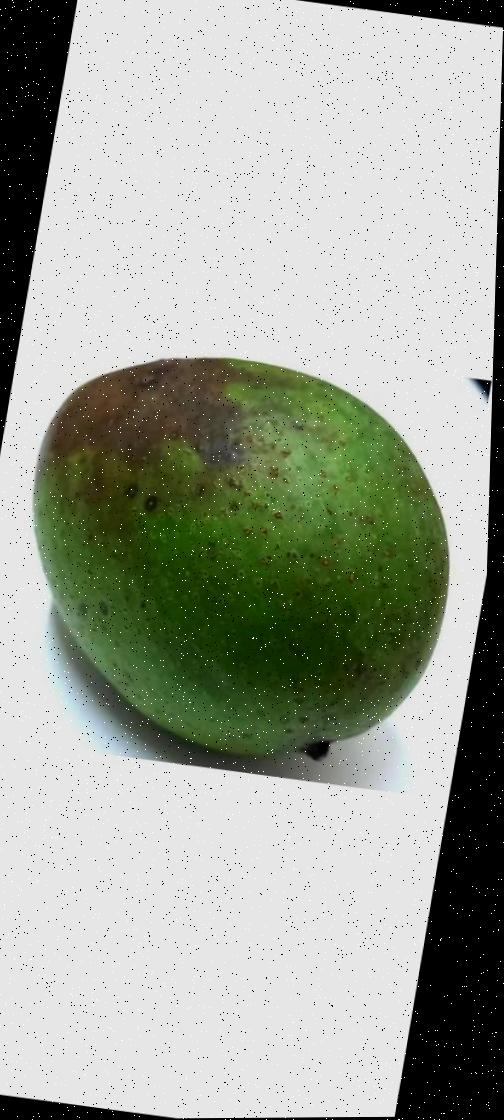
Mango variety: Ashshina Zhinuk